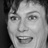
Emotion: happy